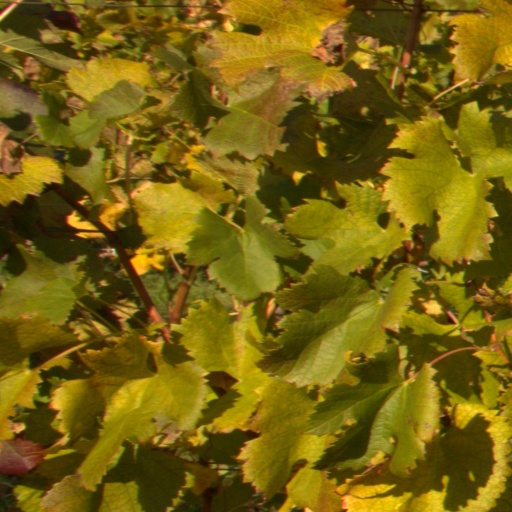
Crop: grape